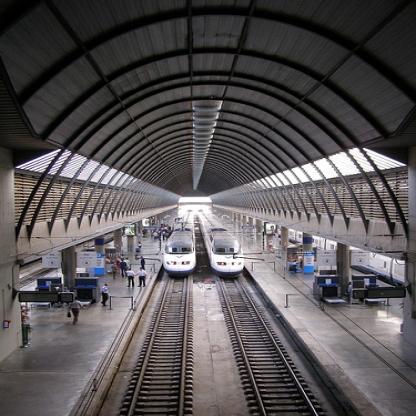
Scene: Indoor